Nancy Lange

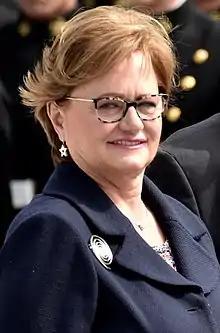

Nancy Ann Lange Kuczynski (born January 20, 1954) is an American investment and marketing professional and Peruvian resident. She served as the First Lady of Peru from 2016 to 2018 as the wife of President Pedro Pablo Kuczynski.